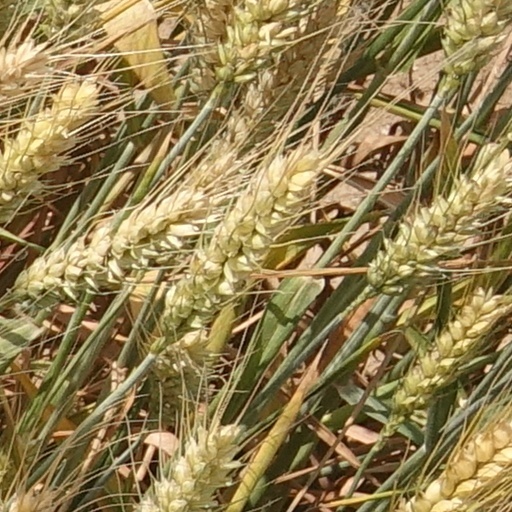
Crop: wheat